Neotrypaea californiensis

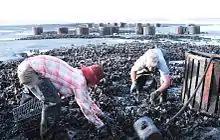
Oyster farming (seen here in Willapa Bay, Washington in 1969) is adversely affected by "N. californiensis".

Both "Neotrypaea californiensis" and the mud shrimp "Upogebia pugettensis" live in mudflats and sandy substrates in the intertidal zone of estuaries in western North America. "N. californiensis" is found from Mutiny Bay, Alaska to Punta Abreojos, Mulegé, Baja California Sur, Mexico. Its habitat is also used for the aquaculture of the Pacific oyster, "Crassostrea gigas". Since the bioturbation carried out by "N. californiensis" and "U. pugettensis" reduces the productivity of the oyster beds, they are considered pests. Their effects may, however, have knock-on effects across the entire ecosystem, and may buffer it from the hazards of nutrient enrichment and increase primary and secondary productivity by increasing the amount of dissolved inorganic nitrogen.